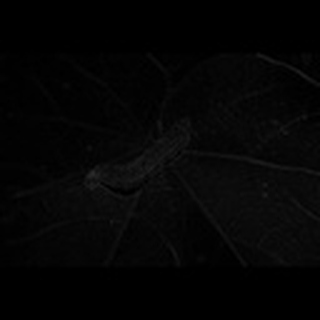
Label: cotton_army_worm